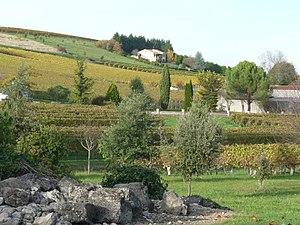
Vue depuis le prieuré, Bouteville, Charente, France. Cuesta du Campanien.
Bouteville est une commune du sud-ouest de la France, située dans le département de la Charente.